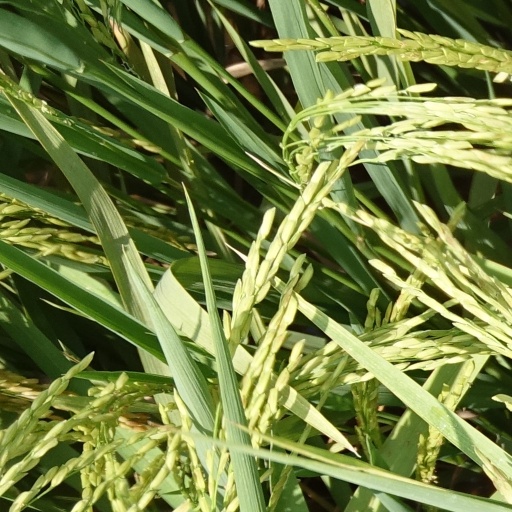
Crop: rice